Rangaku

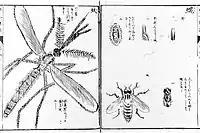
Description of insects in the "Sayings of the Dutch", 1787

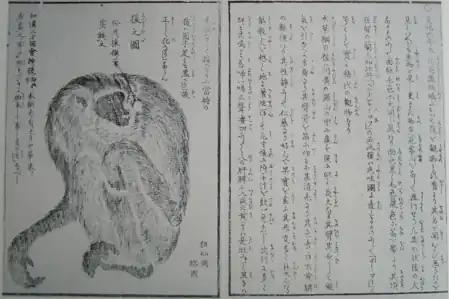
The first gibbon brought to Japan in modern times (1809), drawn by Mori Sosen

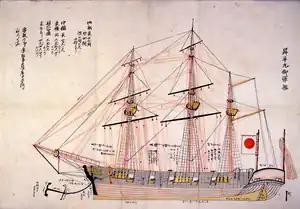
The 1854 "Shōhei Maru" was built from Dutch technical drawings.

The description of the natural world made considerable progress through Rangaku; this was influenced by the Encyclopedists and promoted by von Siebold (a German doctor in the service of the Dutch at Dejima). Itō Keisuke created books describing animal species of the Japanese islands, with drawings of a near-photographic quality.